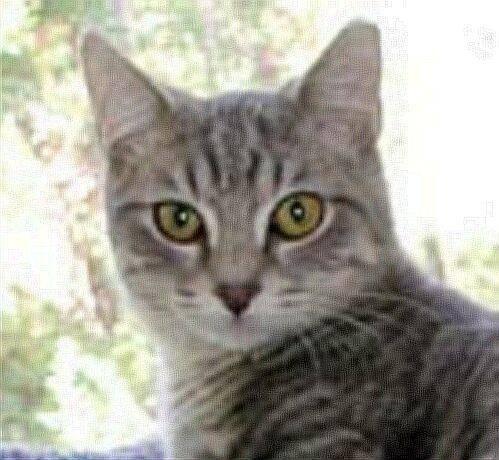
cat